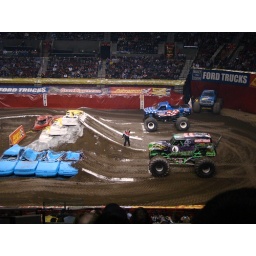
Two trucks raced in a straight line over cars. The blue car lane almost always won.